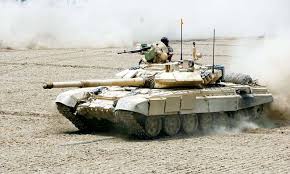
Label: Tank